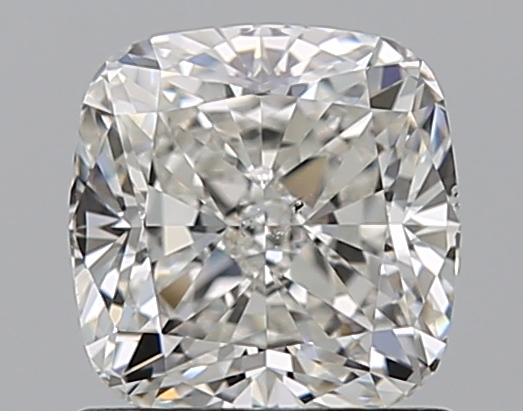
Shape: cushion
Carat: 1.01
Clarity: VS2
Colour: H
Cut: EX
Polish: EX
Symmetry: EX
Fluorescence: F
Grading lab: GIA
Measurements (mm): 5.65 x 5.57 x 3.87